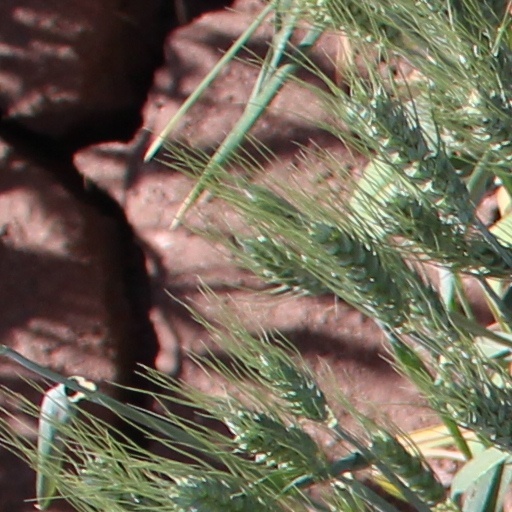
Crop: wheat